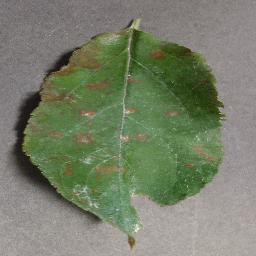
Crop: apple
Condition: cedar_rust